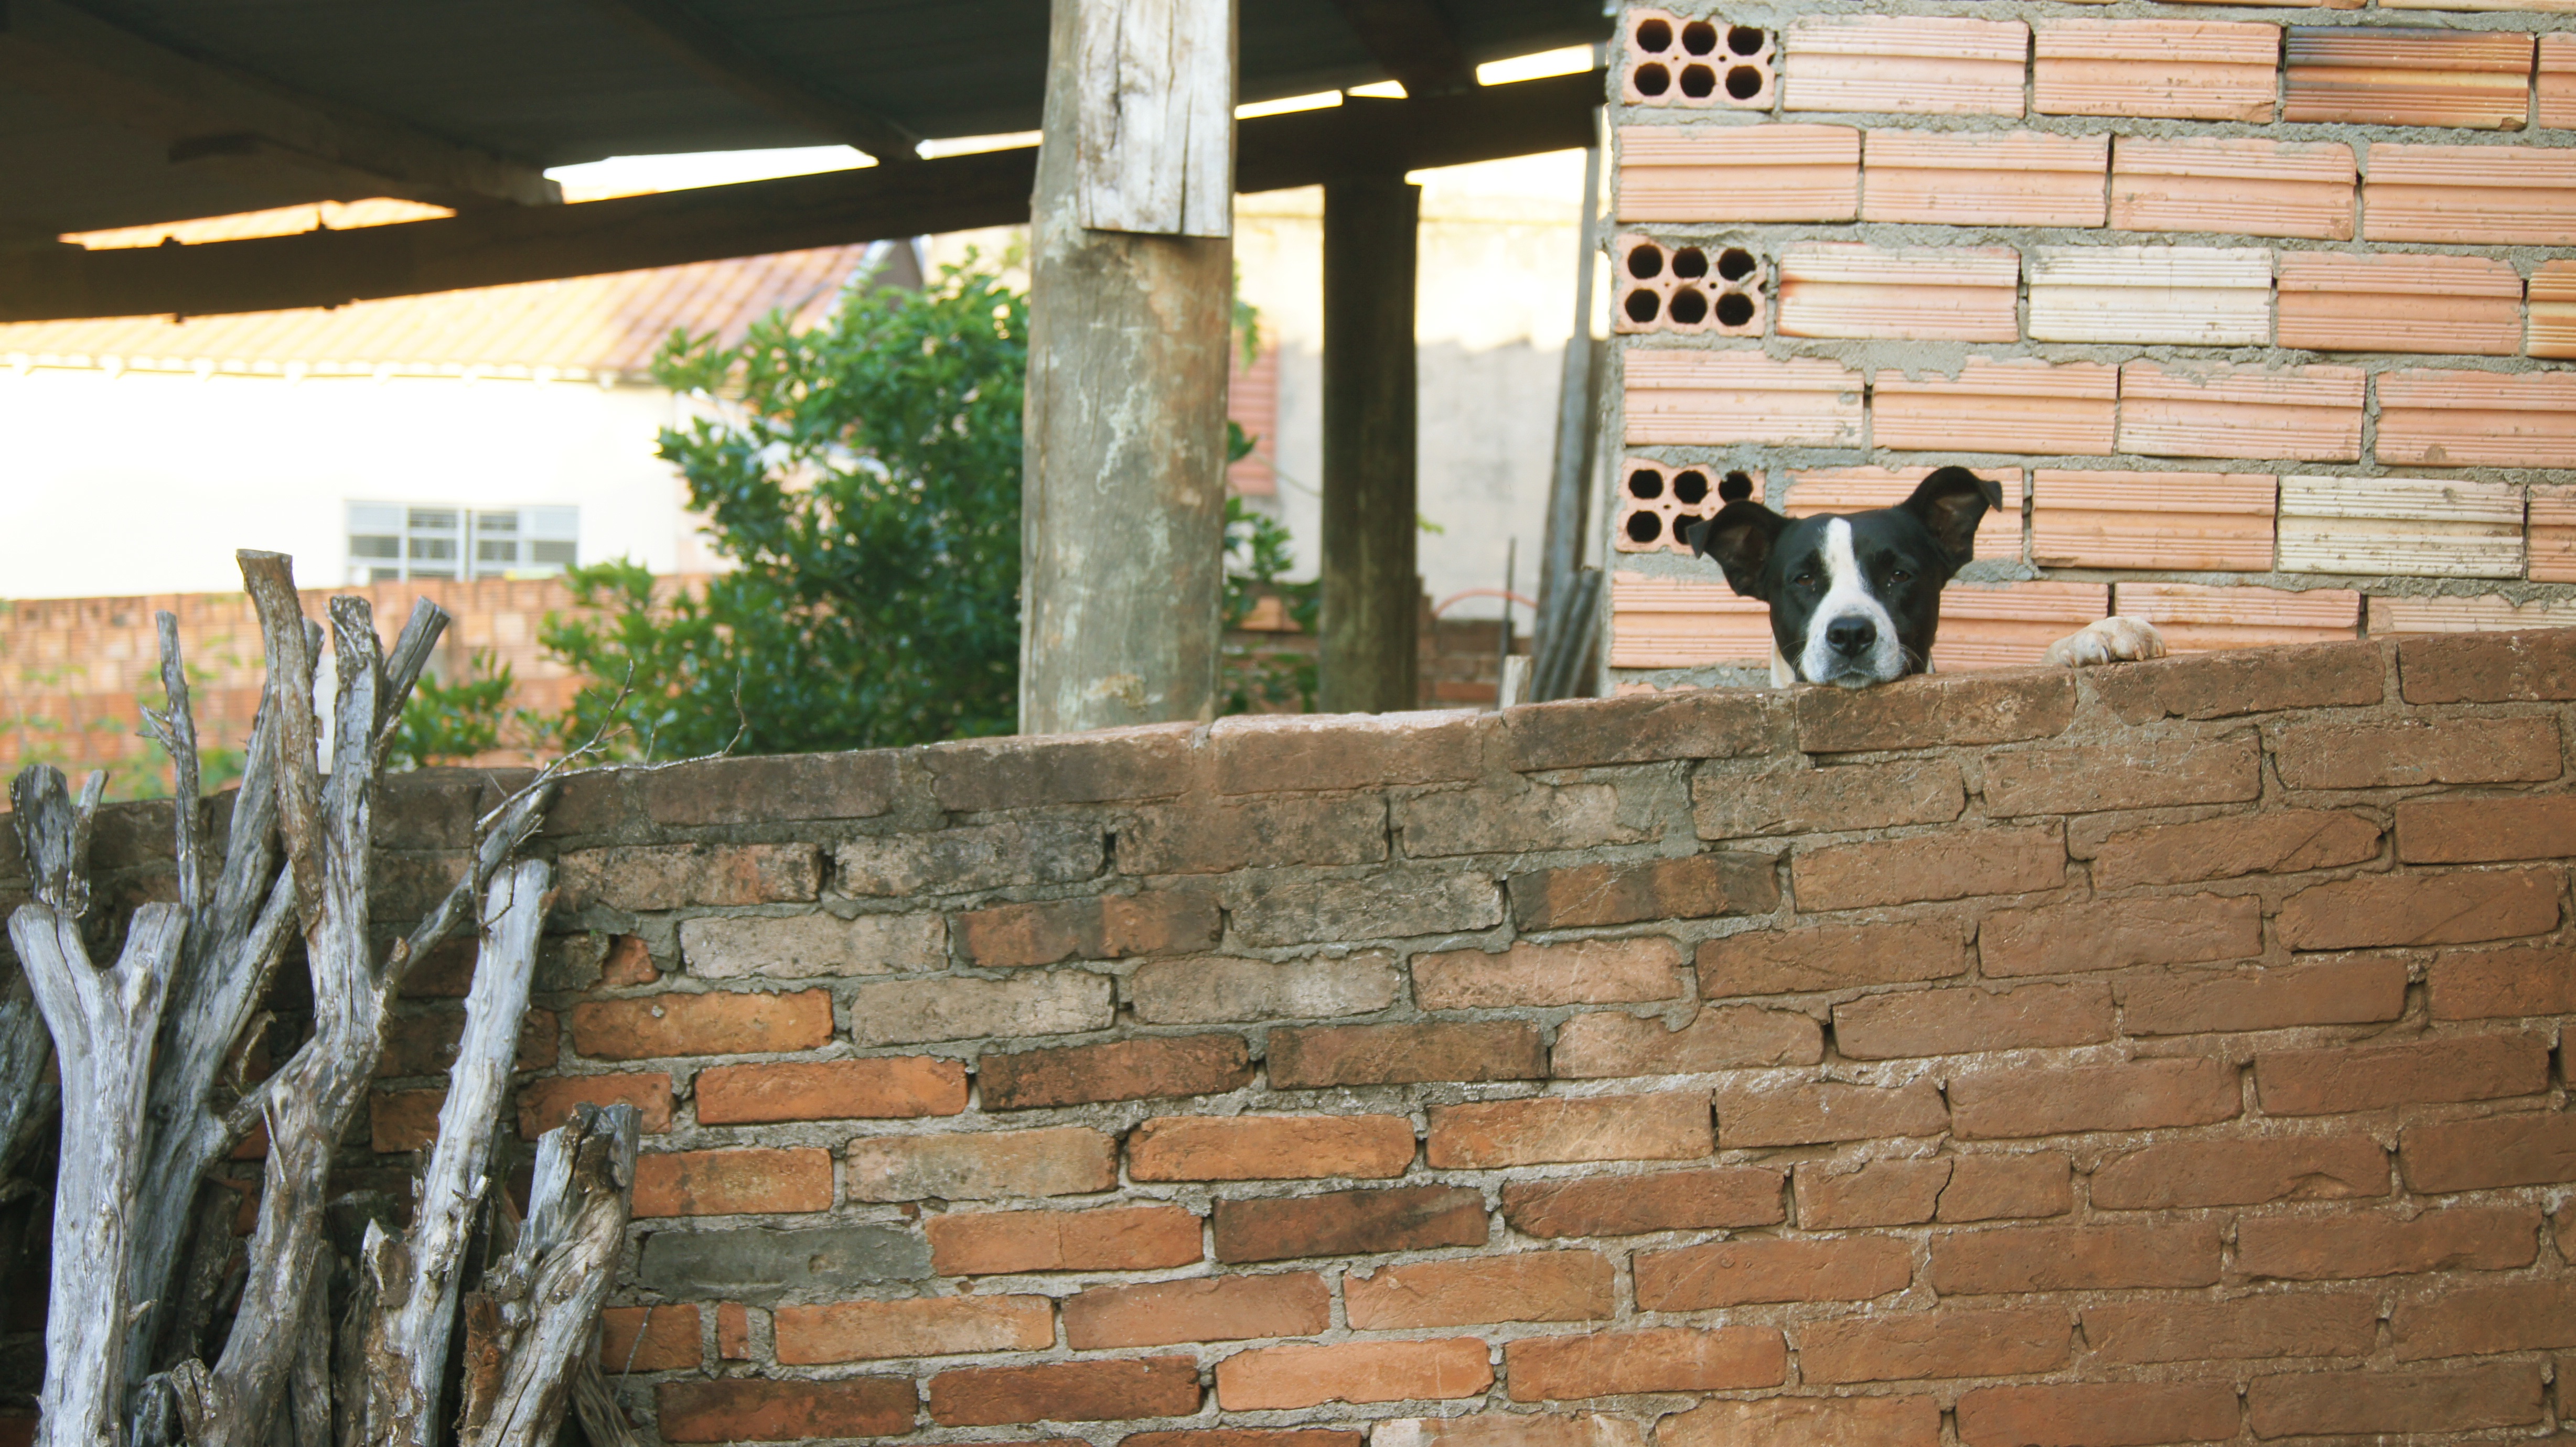
window, home, wall, property, stone wall, brick, material, brickwork, outdoor structure